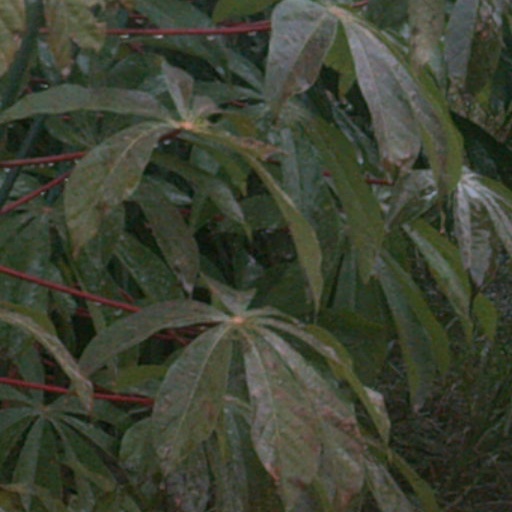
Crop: cassava